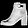
Label: Ankle boot